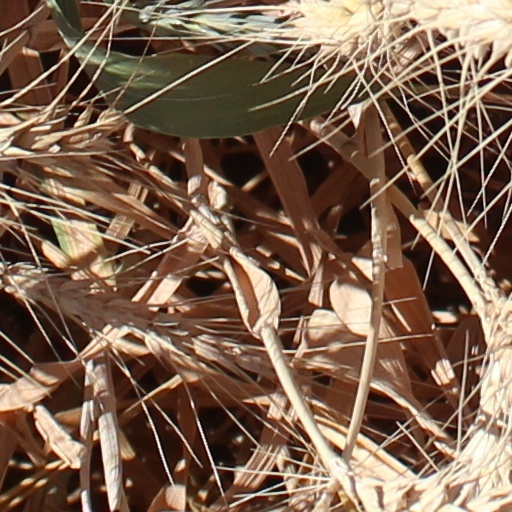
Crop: wheat